Master of the Prodigal Son

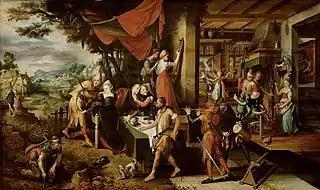
"The return of the prodigal son"

The Master of the Prodigal Son ("fl." c.1530 – c.1560), was the notname given to a Flemish painter and designer of tapestries and stained glass. He was active in Antwerp where he operated a large workshop between 1530 and 1560. He painted religious subjects, landscapes, genre scenes and allegories. He is regarded as a leading master of Flemish Mannerism in the sixteenth century.